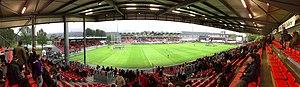
Panorama Stade Charles Mathon depuis la Tribune ""Ponceurs"""
Le stade Charles-Mathon est un stade de rugby à XV situé à Oyonnax, dans l'Ain. C'est le stade de l'Union sportive Oyonnax rugby qui évolue en Top 14 depuis 2013.
Oyonnax Rugby est un club français de rugby à XV fondé en 1909, basé à Oyonnax dans le département de l'Ain. Il évolue au stade Charles-Mathon.